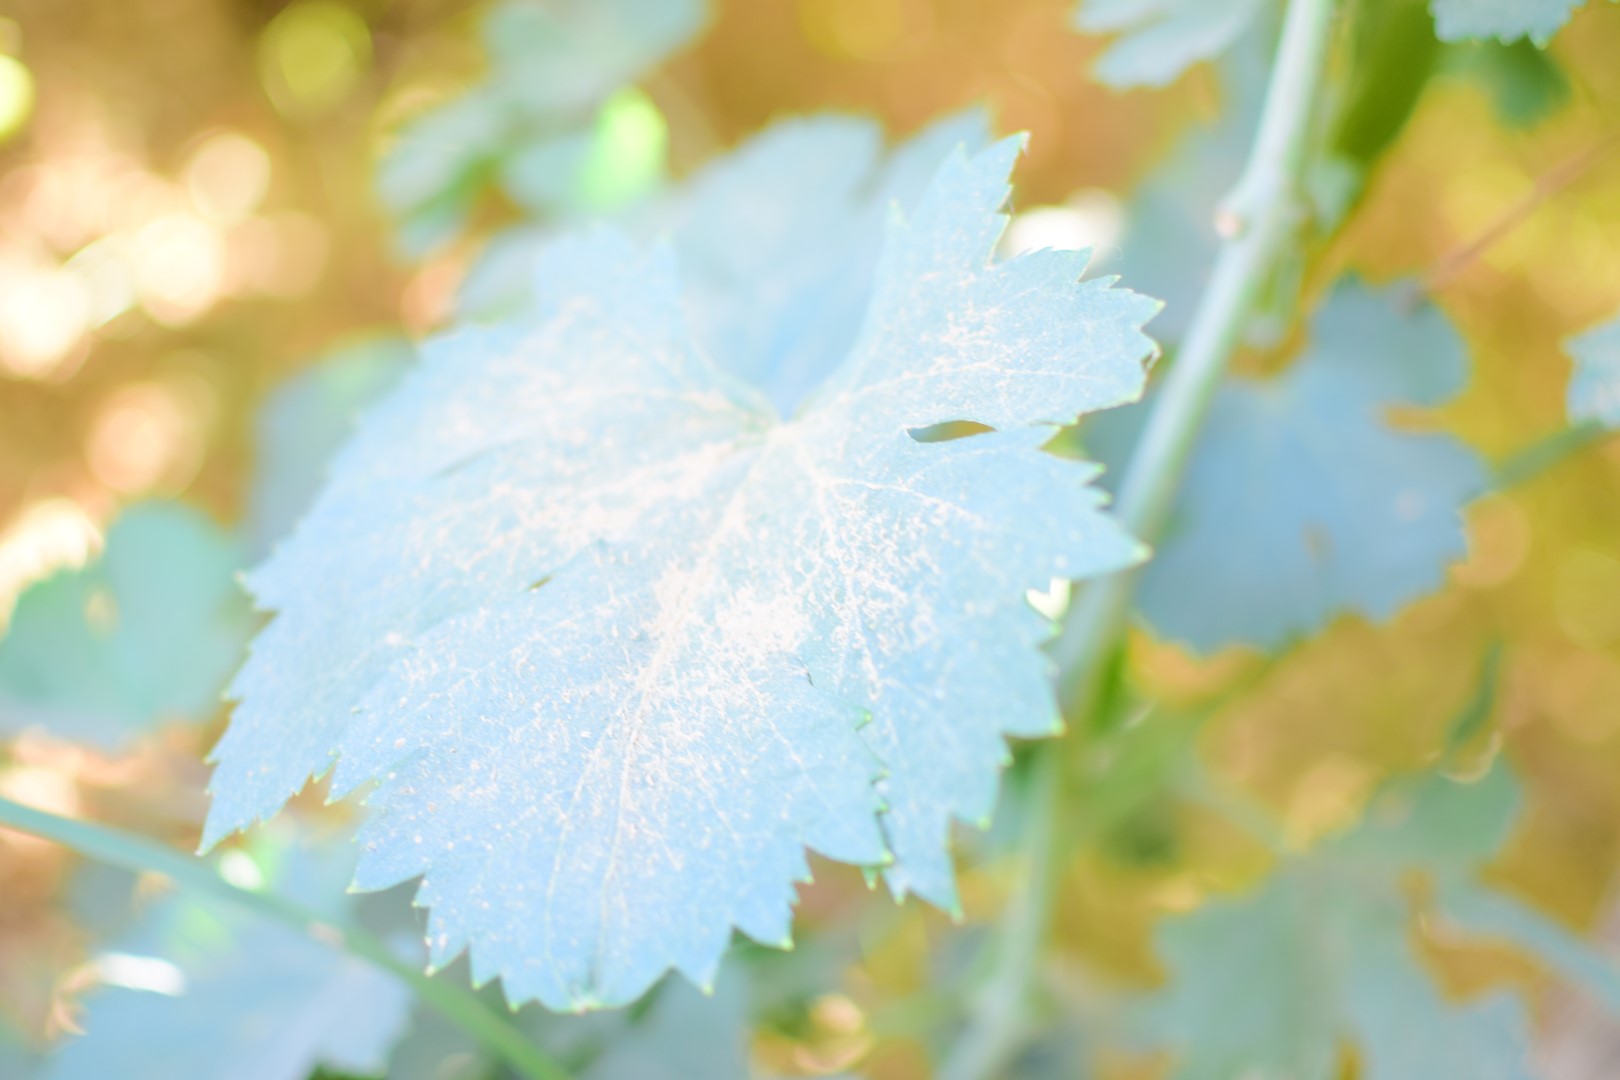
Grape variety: Halawani